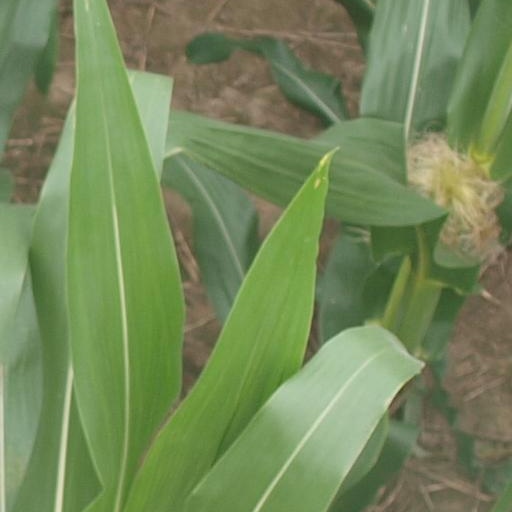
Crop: maize; corn